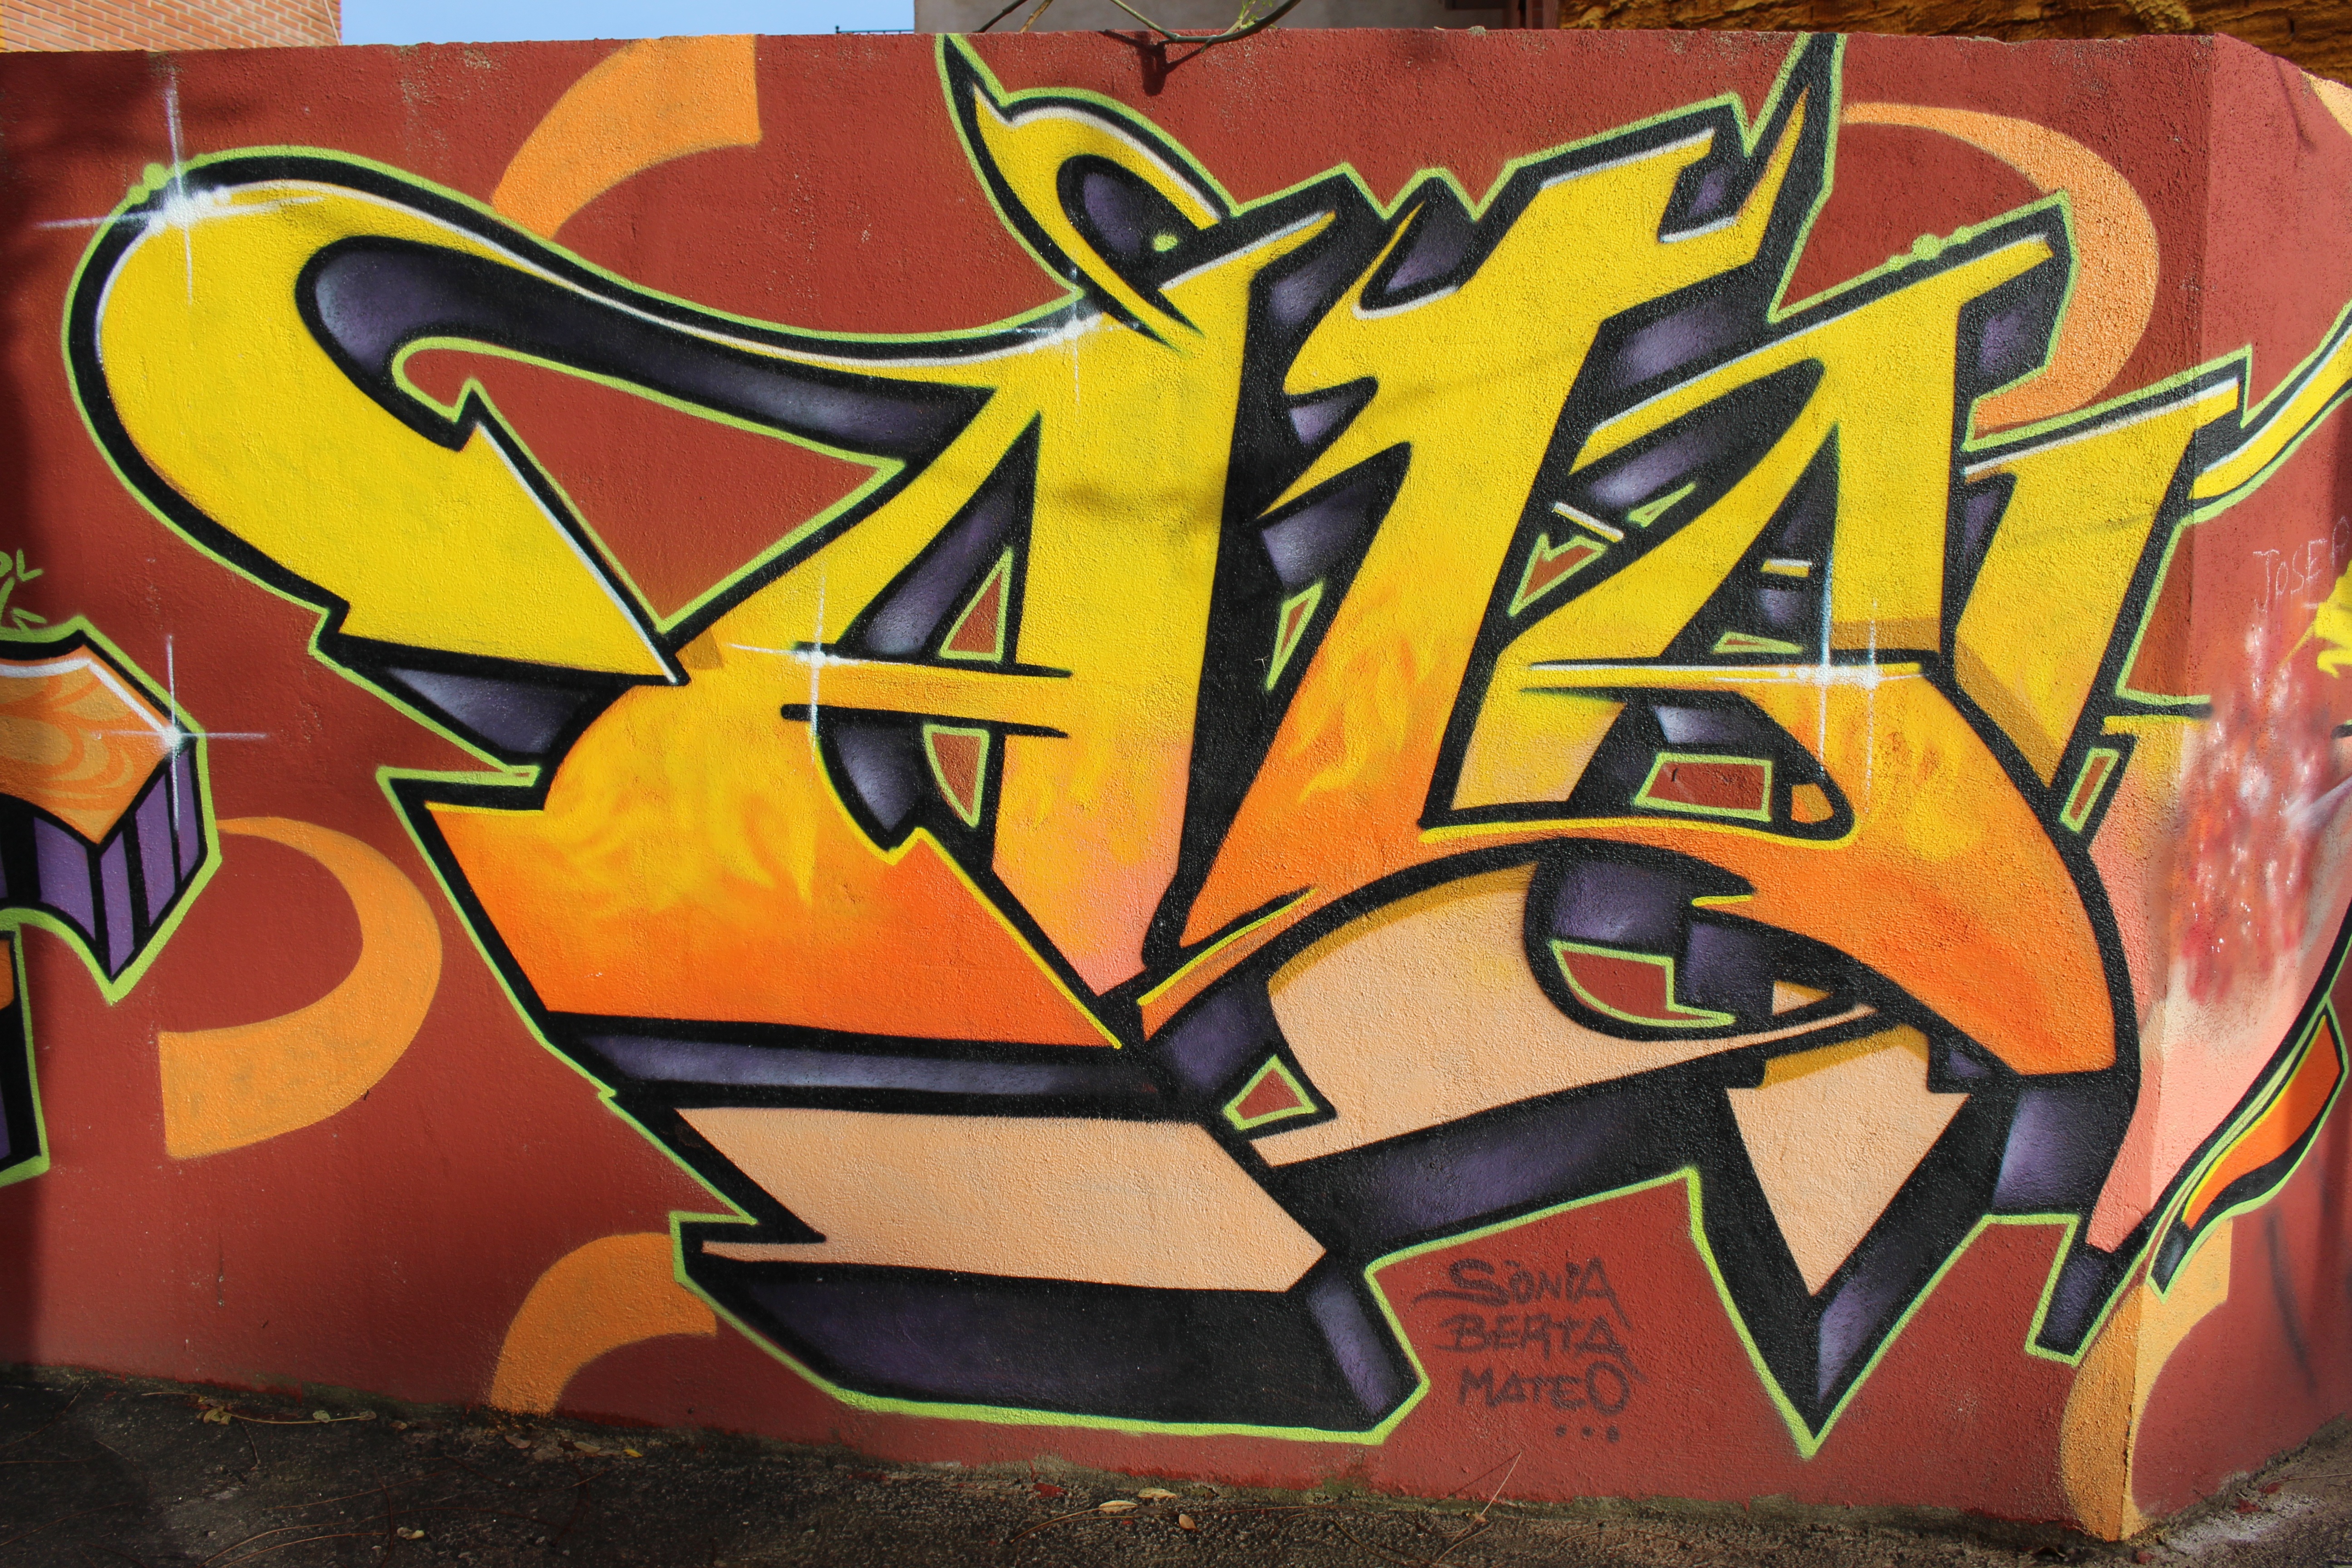
graffiti, street art, urban art, art, painted